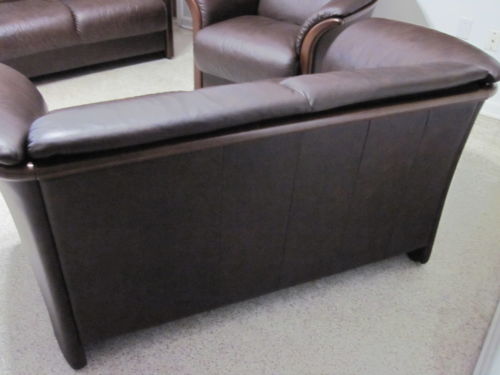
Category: sofa